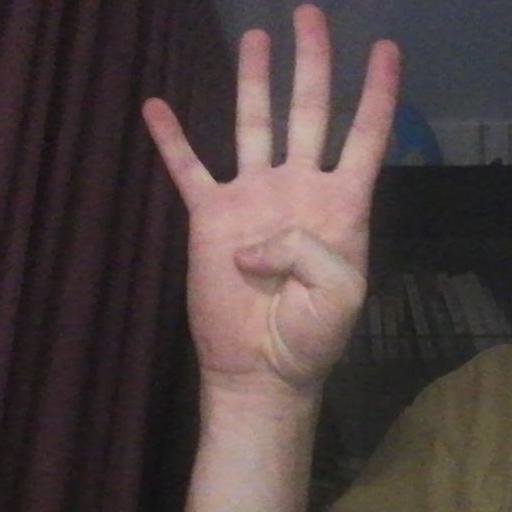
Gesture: four